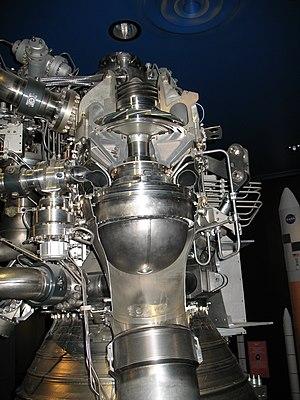
Coupe d'une turbopompe d'un moteur Vulcain équipant le lanceur européen Ariane 5 (photo prise au Musée de l'Espace de Toulouse).
Une turbopompe est en astronautique une pompe à comburant ou à combustible entraînée par une turbine tournant à plusieurs milliers de tours par minute, qui met sous pression les ergols avant leur injection dans la chambre de combustion d'un moteur-fusée à ergols liquides. Cet élément du moteur joue un rôle essentiel dans la performance du moteur-fusée, car la poussée de celui-ci dépend de la pression des ergols arrivant dans la chambre de combustion.